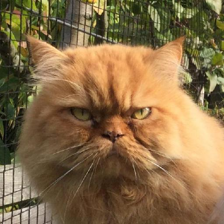
Label: animals